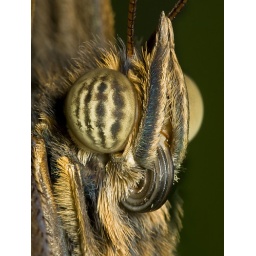
Shot in chester zoo butterfly house